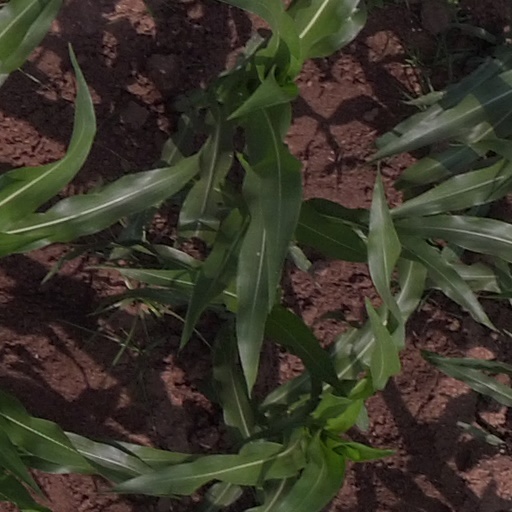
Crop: maize; corn